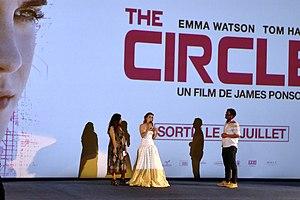
The Circle, au Québec Le Cercle : Le Pouvoir de tout changer, est un film de science-fiction américano-émirati, écrit et réalisé par James Ponsoldt, sorti en 2017. Il est une adaptation du roman dystopique The Circle de Dave Eggers.